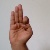
The image shows a hand gesture representing the letter 'F' in Indian Sign Language.